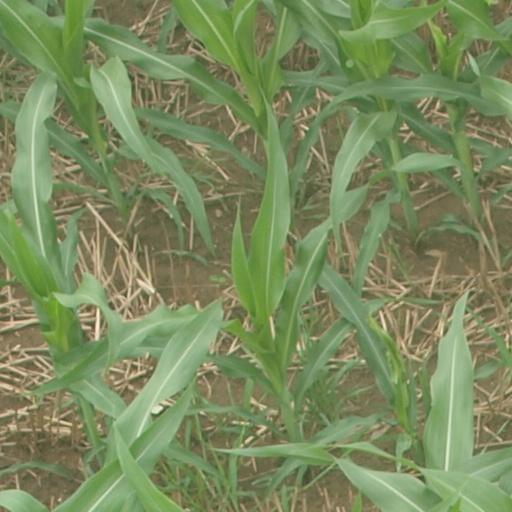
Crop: maize; corn